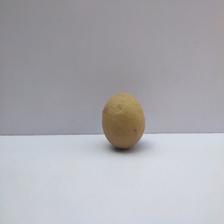
Size: Small